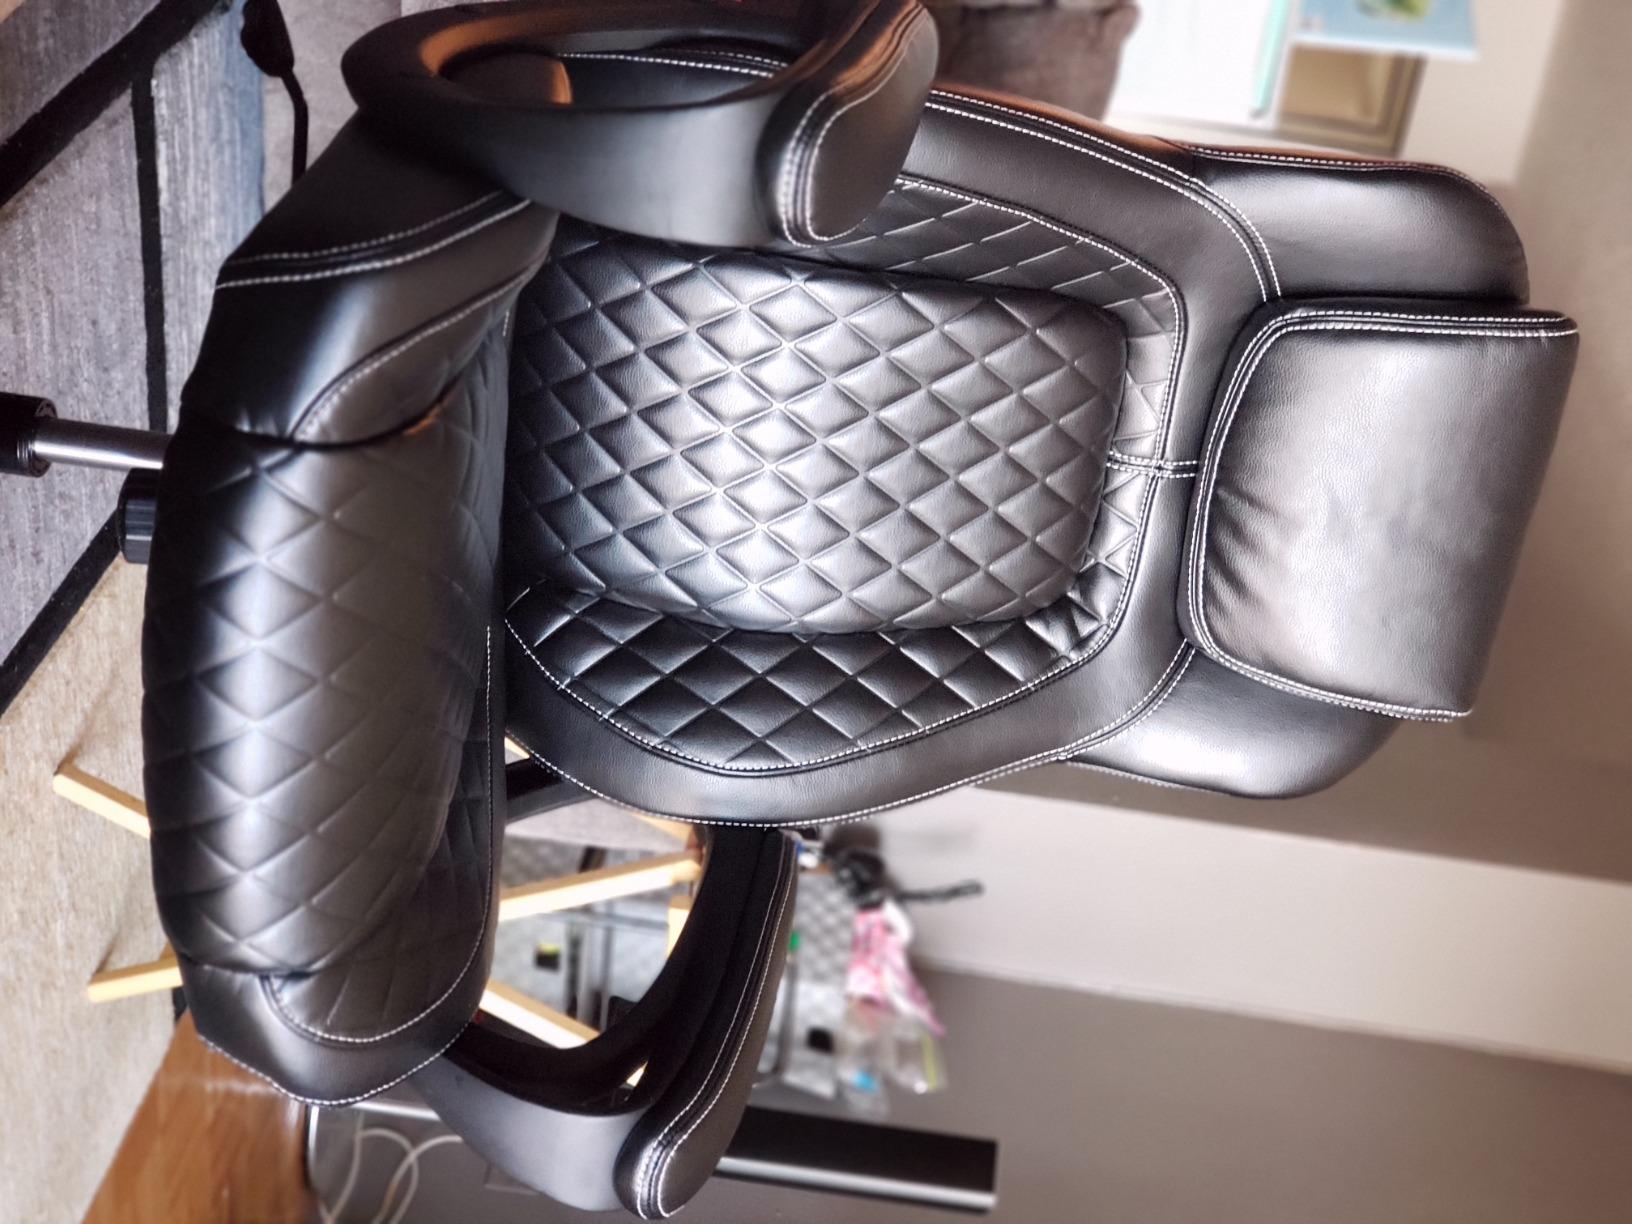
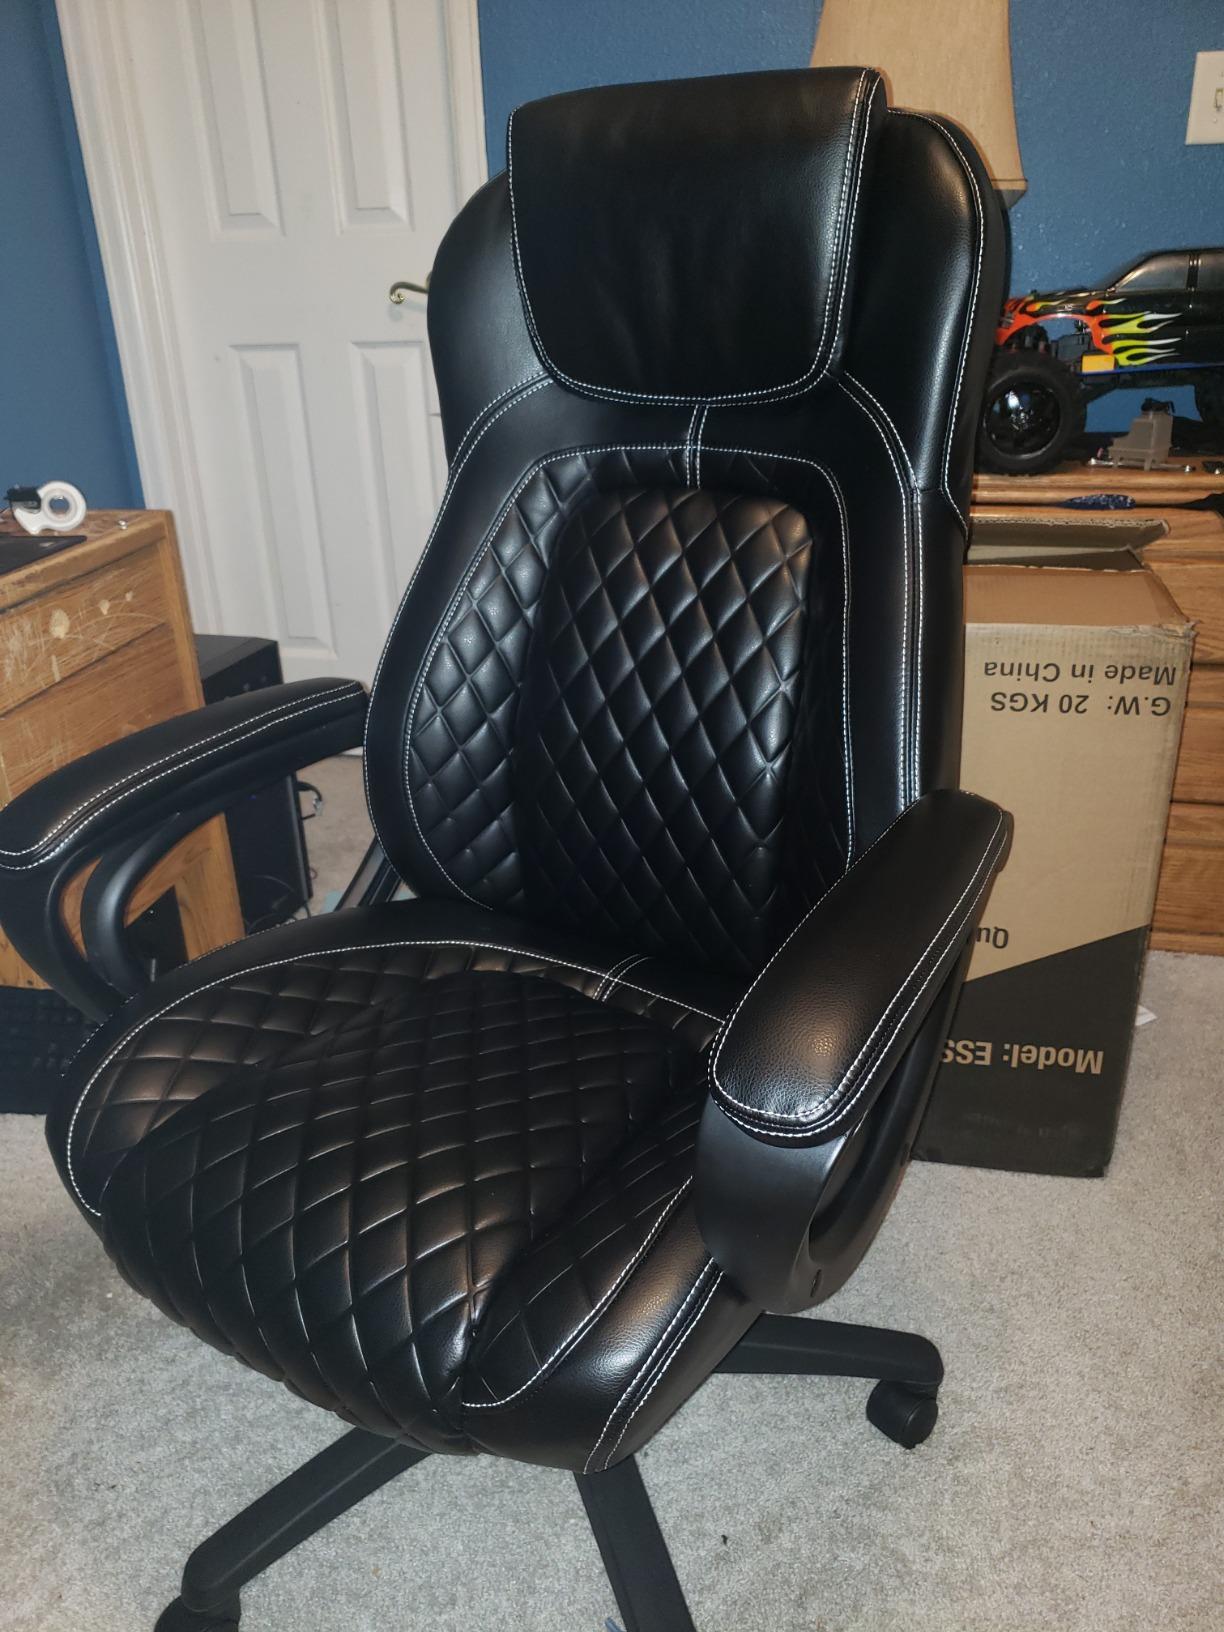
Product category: items_chair
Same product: yes